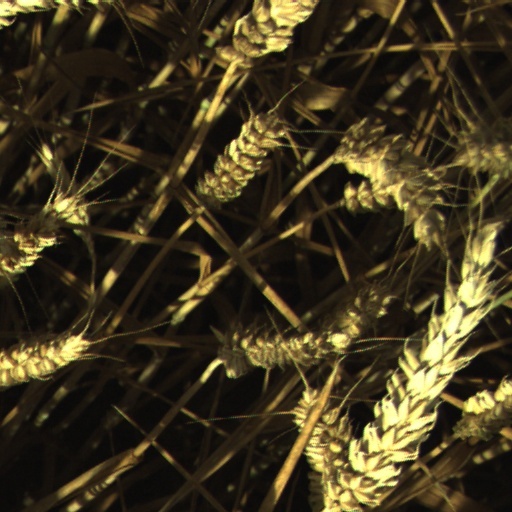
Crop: wheat